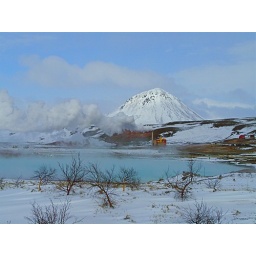
hot pot near lake myvatn